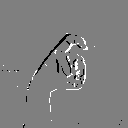
ASL letter: x